Haggerston Baths

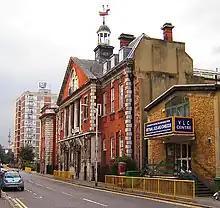
2005 photo

Haggerston Baths is a former public bath in Haggerston, London. It was opened in 1904 and were built at a cost of £60,000. There was a single pool, 91 slipper baths and a 60 stall wash house.